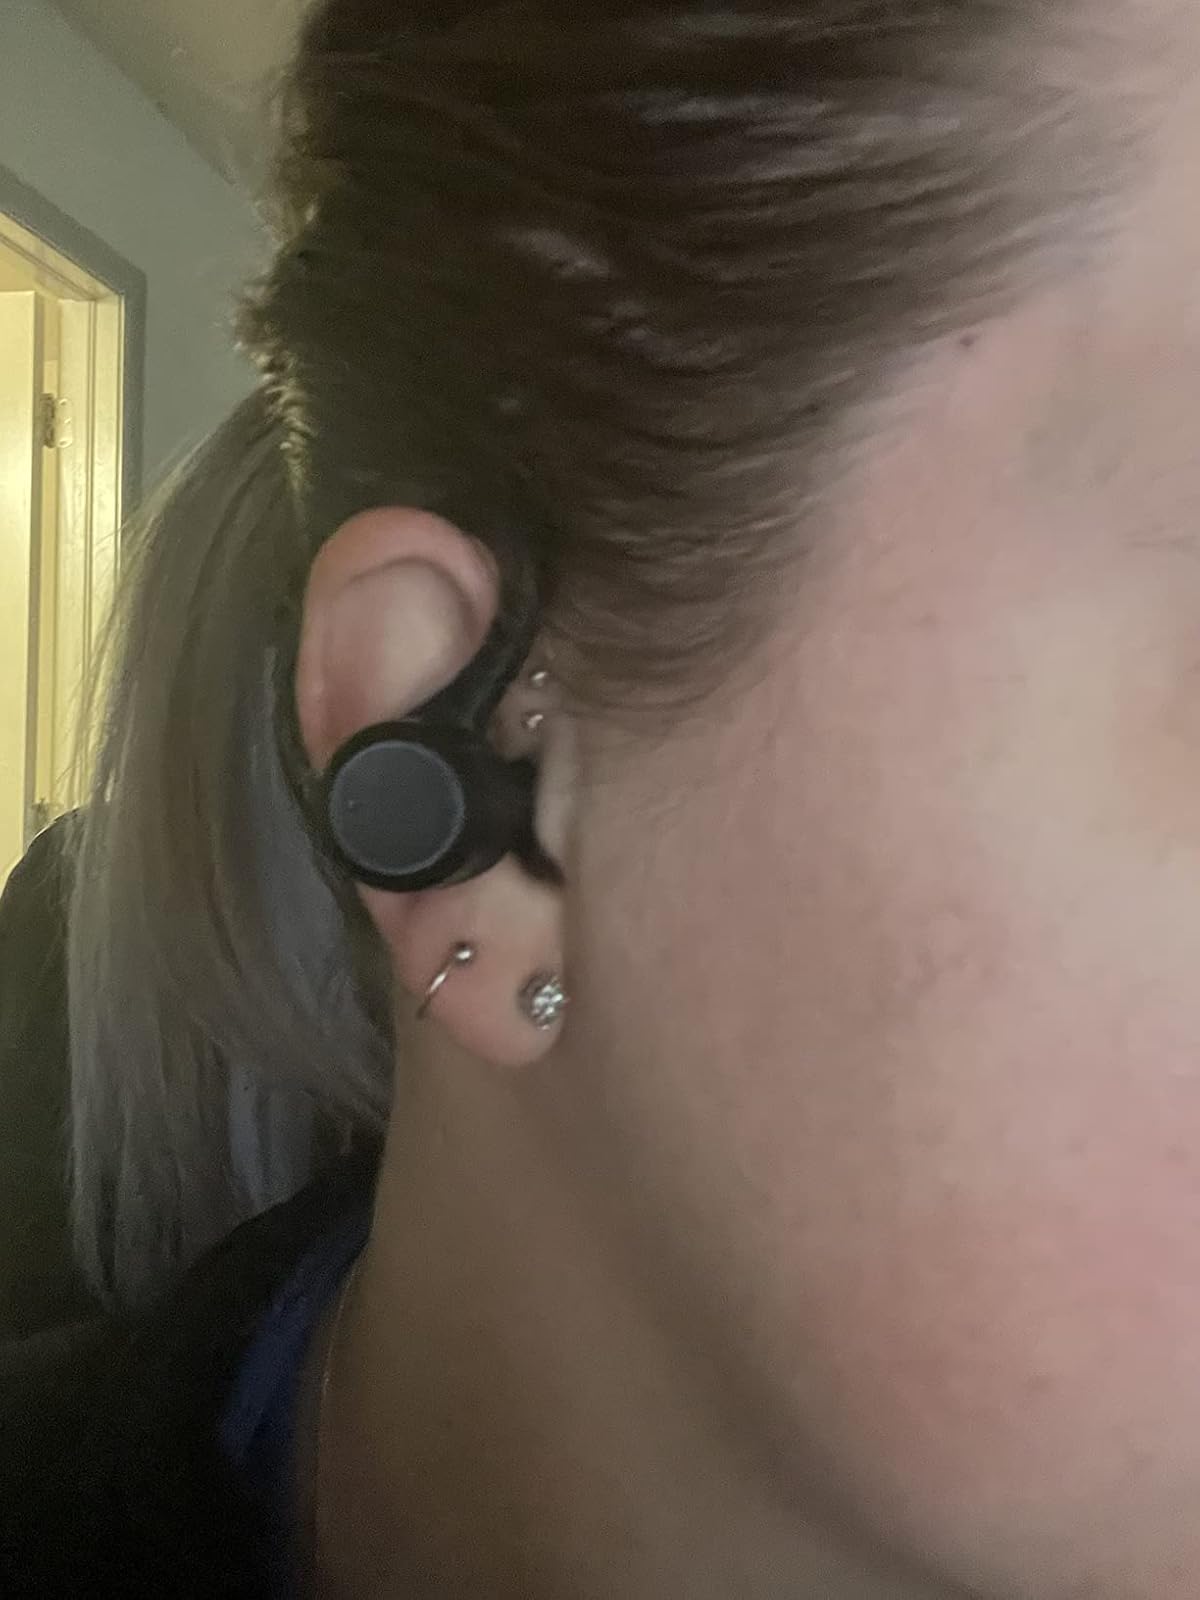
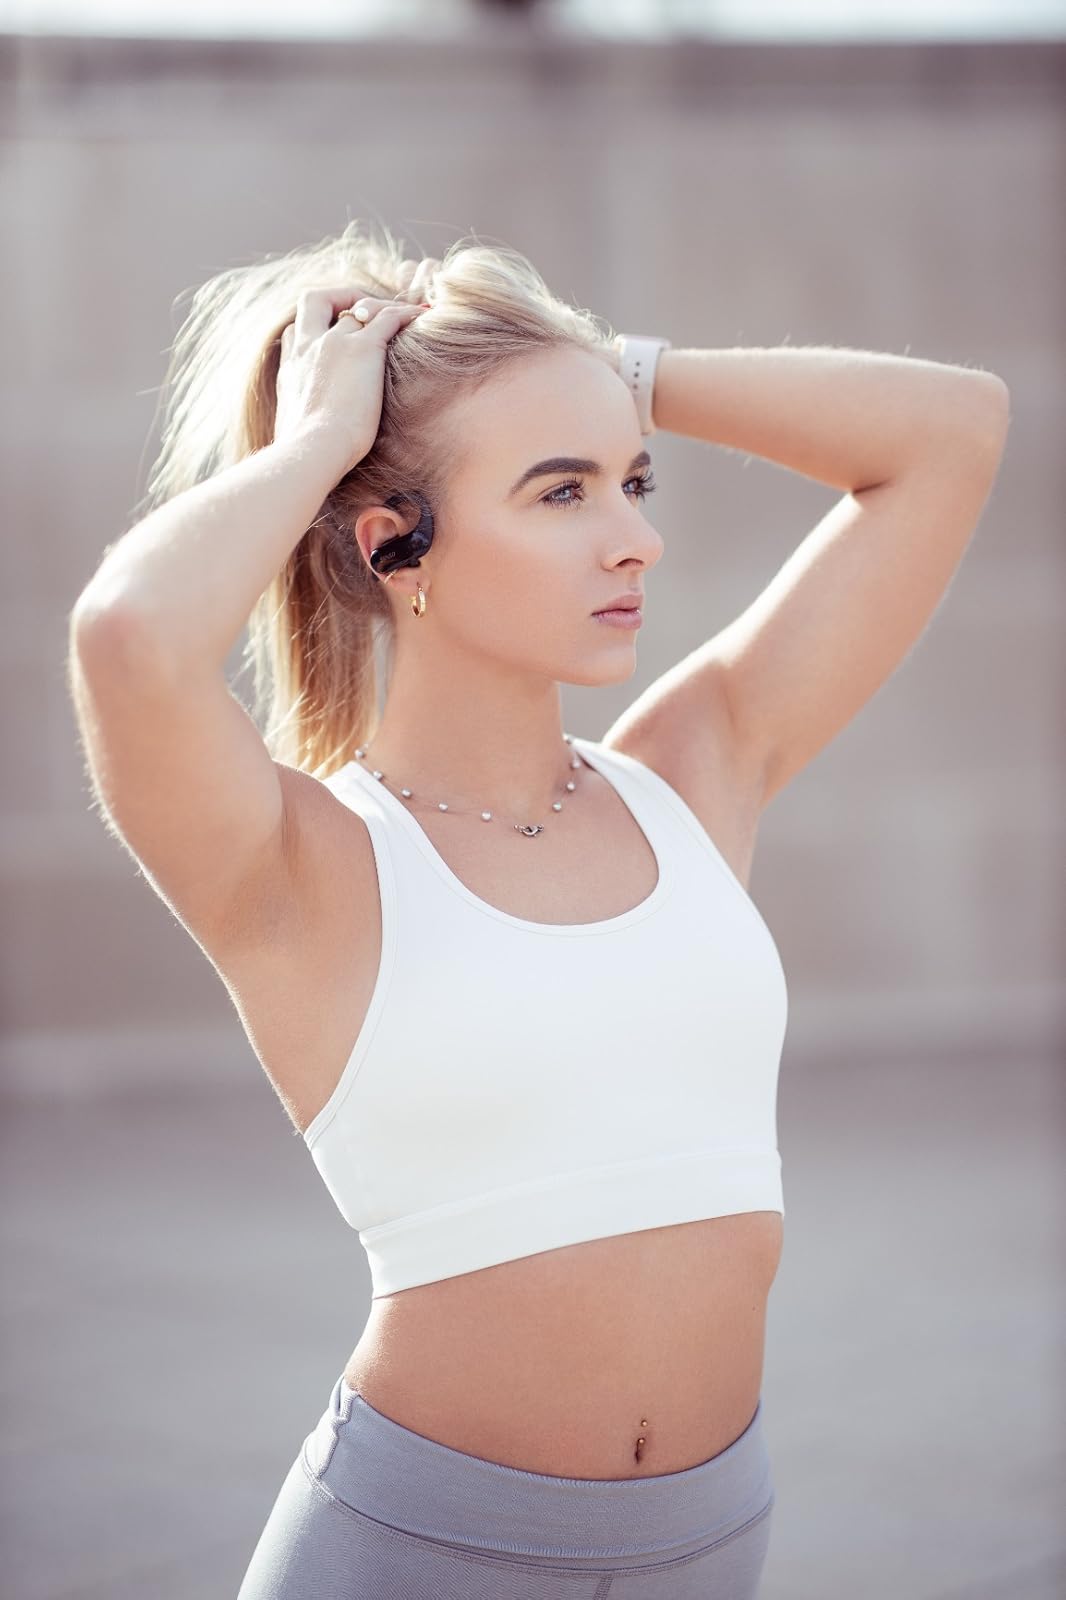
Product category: earbuds
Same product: no